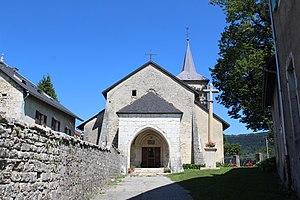
Église Saint-Martin de Songieu, Haut-Valromey.